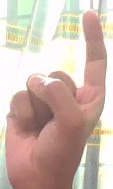
ASL sign: Z